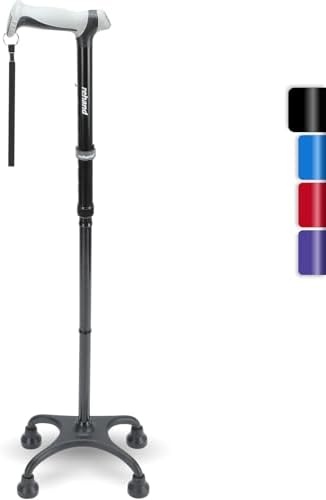
Rehand Quad Cane, Walking Cane with Ergonomic Handle Ever and Graceful 4-Pronged Base for Extra Stability, Adjustable Walking Sticks for Right or Left Handed Men & Women and Seniors
SUPER STURDY AND GRACEFUL QUAD BASE: The new MOLDED design base not only looks beautiful and elegant, but also avoids the disadvantage of instability of the traditional WELDED base. The rubber foot pad are also larger than the traditional ones, which increases the ground contact area, ensures your walking's safety. Up to 8 ADJUSTABLE HEIGHT: Rehand adjustable four pronged cane fits for people from 5' (150cm) to 6'5''(196cm). 8 adjustable height with one-inch increments makes the cane easily to be adjusted to proper height for almost all elderly and injured persons. The adjusting range of walking stick itself is from 31'' (80.6cm) to 38'' (96.5cm). RELIEVE PALM PRESSURE: Compared with traditional handle padded with foam, Rehand innovative handle's hard PP material offers more supports and confidence while soft TPR material offers more comfortableness and stablenes. Beside the handle is longer and wider, it can offer bigger contact area with palm. Ergonomic hand grip can reduce palm fatigue and prevent muscle cramping dramatically. WRAP IT UP: Being constructed with durable & lightweight aluminum frame, with a collapsible design, this walking stick can be wrapped up to only 16" in seconds and easily can be fitted into a briefcase, wheelchair bag. A premium tape on the cane shaft comes as standard, which can be used to tie up the cane conveniently. All thoughtful designs make carrying and storage no headache anymore. The quad cane can easily be turned to fit right- or left-handed men & women and seniors.
Brand: rehand
Category: Health & Beauty > Health Care > Mobility & Accessibility > Walking Aids > Canes & Walking Sticks > Quad Canes